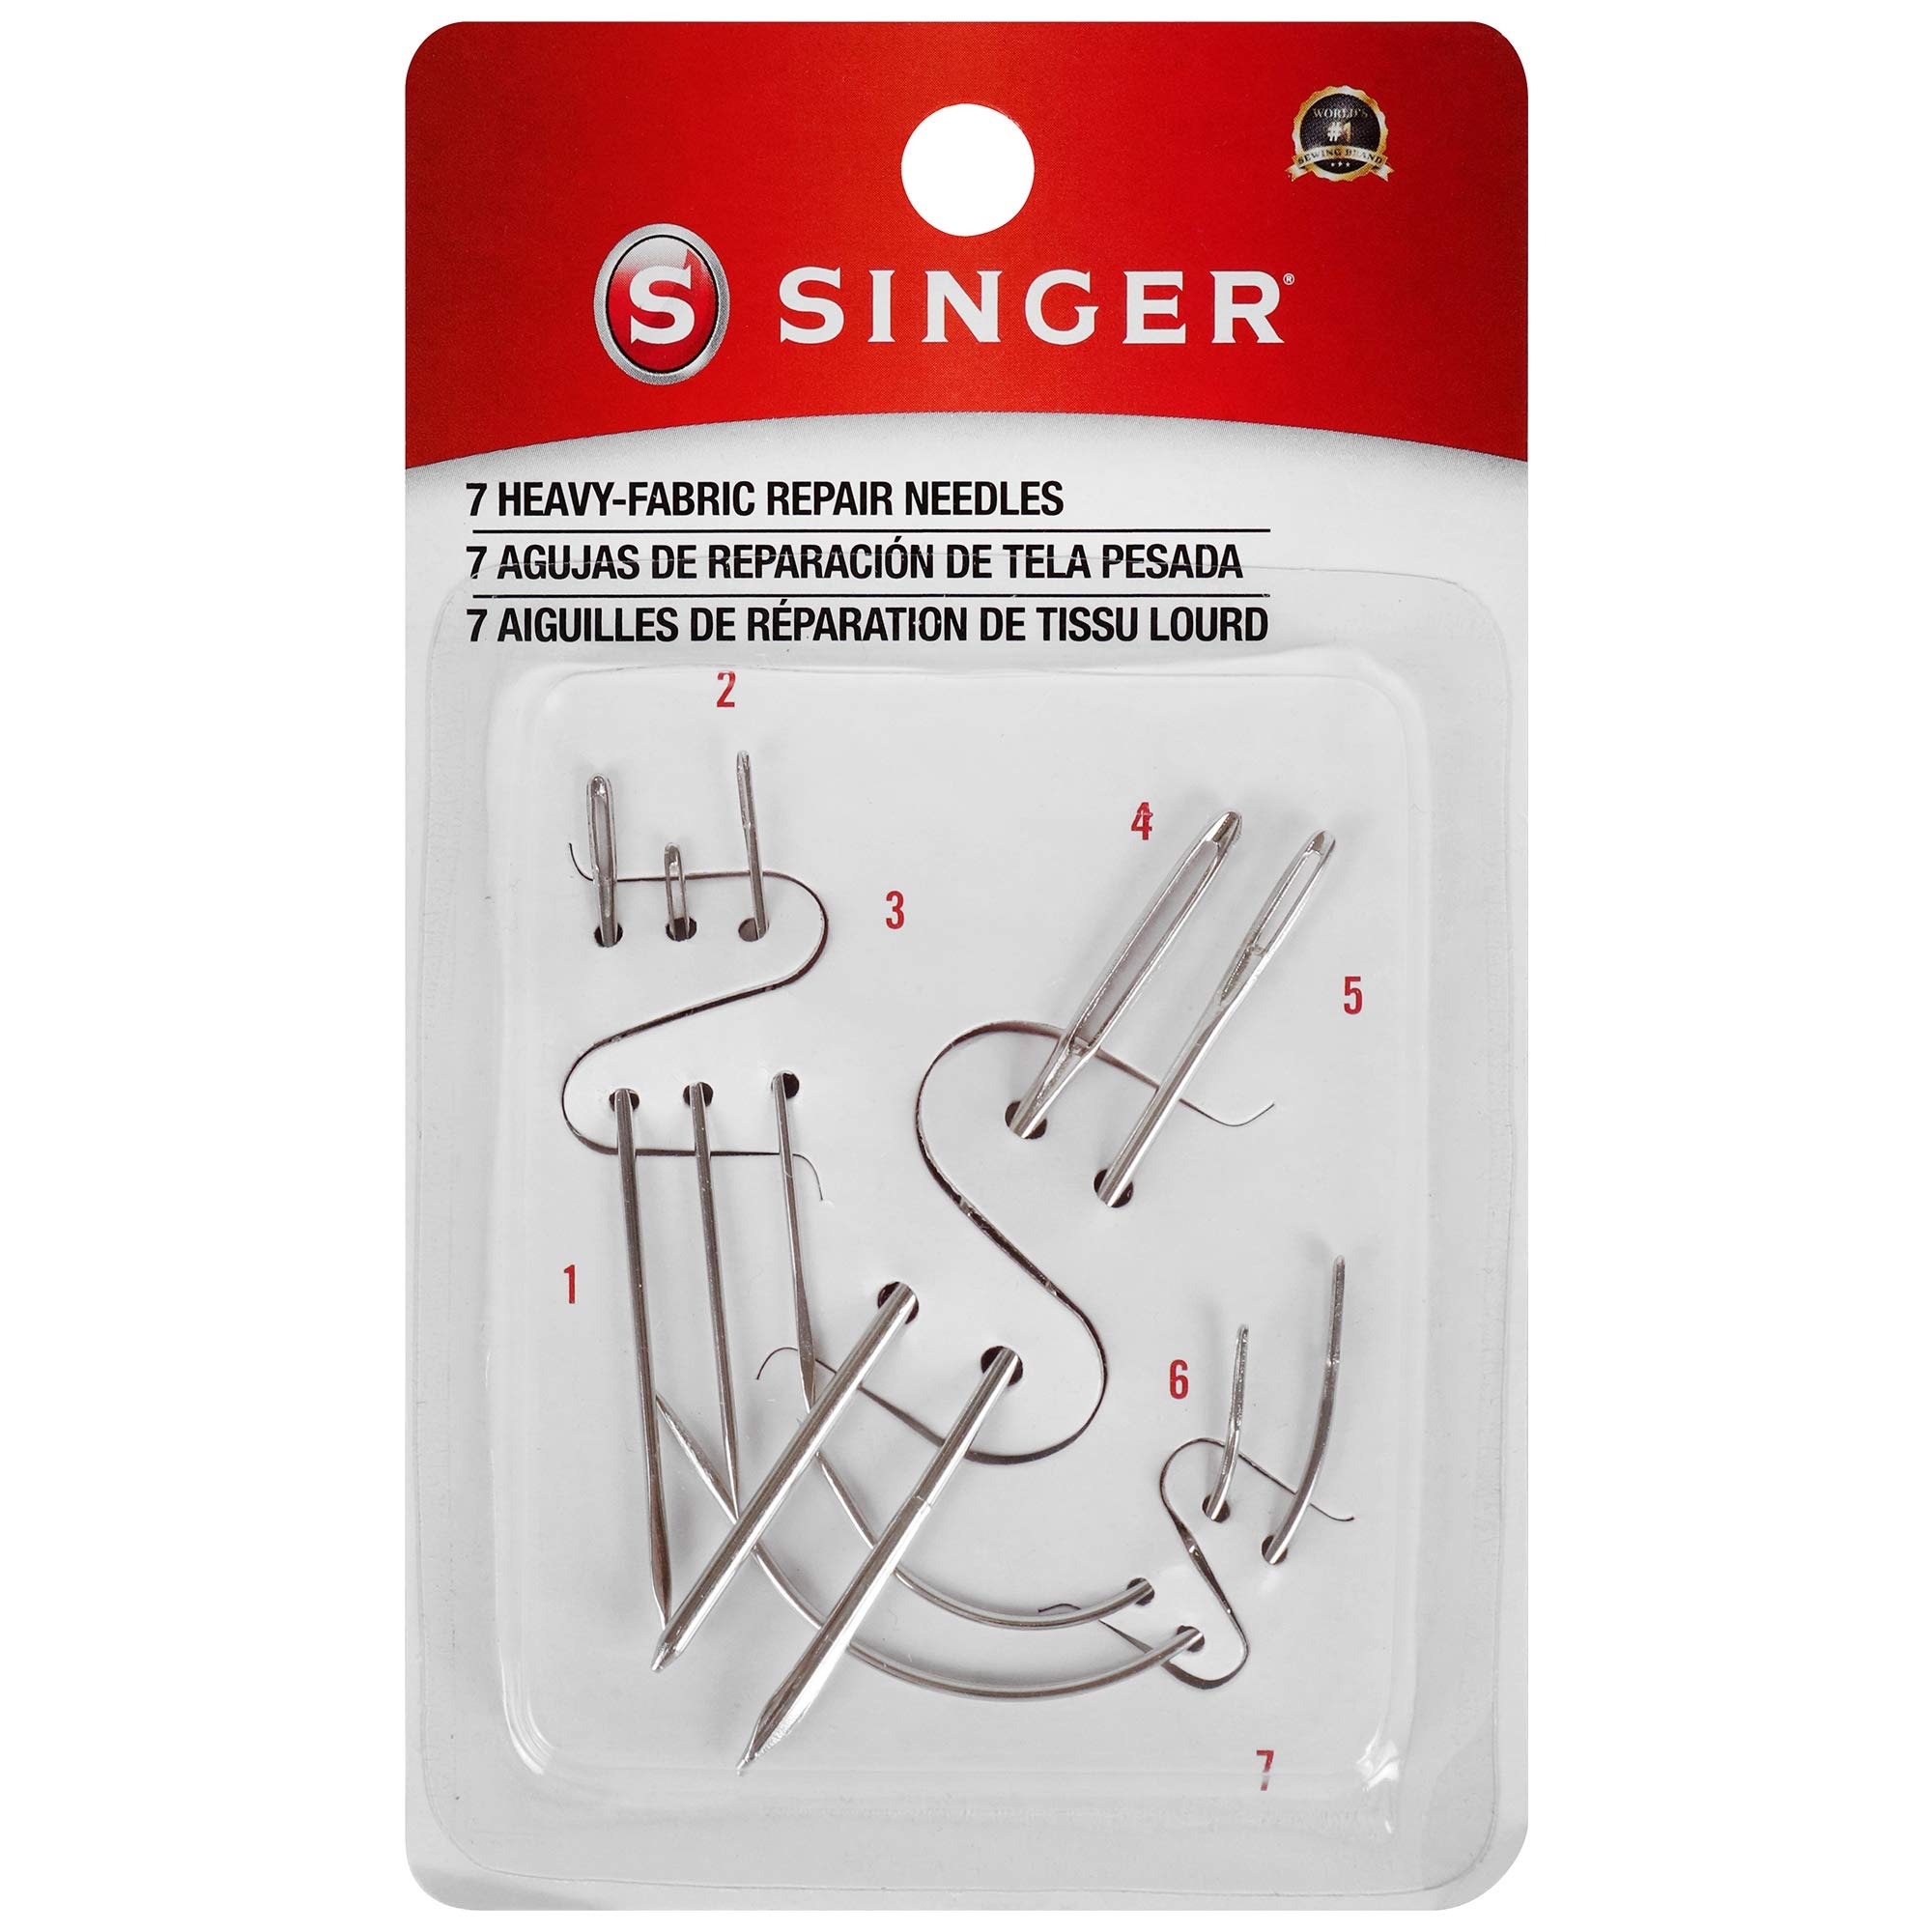
Item Name: Singer Heavy Duty Assorted Hand Needles, 7 Count
Bullet Point 1: 7 assorted heavy-fabric repair needles
Bullet Point 2: Household needles for use on heavy-weight fabrics, perfect for DIY home décor
Bullet Point 3: Includes 2 upholstery needles and one canvas needle, carpet needle, leather needle, sacks needle and sail needle
Bullet Point 4: For use on carpets, canvas, coats, tents, upholstery, leather, mattresses, furs, and other thick fabrics
Bullet Point 5: Canvas and leather needles have triangular shafts to avoid tearing fabric and materials
Value: 1.0
Unit: Count

Price: 9.49